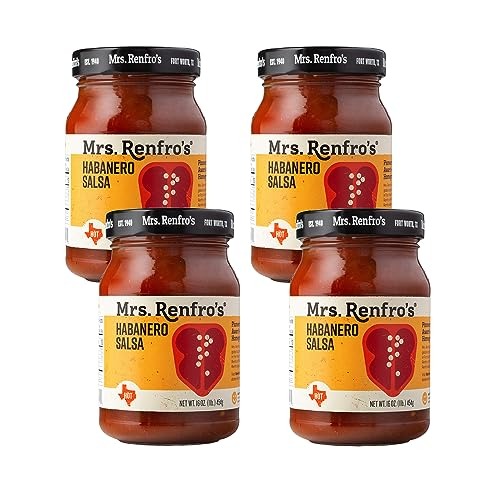
Item Name: Mrs. Renfro's Habanero Salsa | Gluten Free, No Added Sugar, No HFCS, 16-oz Jar (Pack of 4)
Bullet Point 1: HOT. Habanero Salsa is one of our most popular varieties; a strong but not overwhelming kick that makes the perfect daily salsa for a chilehead.
Bullet Point 2: NO GLUTEN, NO HFCS, NO ADDED SUGAR. This salsa is gluten free, with no high-fructose corn syrup or added sugar.
Bullet Point 3: RECIPE IDEA. Try baking chicken wings in this salsa. Or just pour it straight into your mouth.
Bullet Point 4: LOW-CALORIE SNACK. Each serving has only 10 calories, at an excellent value with about 14 servings in each 16-ounce jar.
Bullet Point 5: FAMILY-OWNED, TEXAS-BASED. Founded by Mr. and Mrs. George Renfro in 1940 in Fort Worth, Texas, and still run by the Renfro grandkids in the same town.
Value: 4.0
Unit: Count

Price: 19.815